Paul Runge (serial killer)

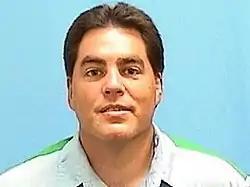
Runge in 2011

In 1999, as authorities were fighting in court to keep Runge in prison under the Sexually Violent Persons Act, citing his lack of remorse for the 1987 rape, DNA analysis linked him to the Gutierrez-Muniz murders. Runge then confessed to the other five slayings; however, he is suspected of being responsible for many more. He has confessed to killing a prostitute, whose body he later dismembered and disposed of and has been charged with three of the murders to which he had confessed. In 2000, while he was being driven to a Cook County court hearing, Runge overpowered the corrections officer with the help of two other inmates during a routine stop in Plainfield. However, the trio were quickly recaptured by local police.